Maria Yamamoto

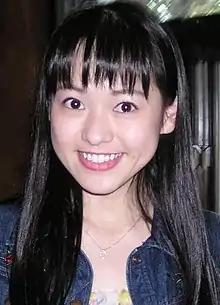
Yamamoto at FanimeCon in 2005

is a Japanese voice actress and singer formerly with I'm Enterprise and now affiliated with 81 Produce.